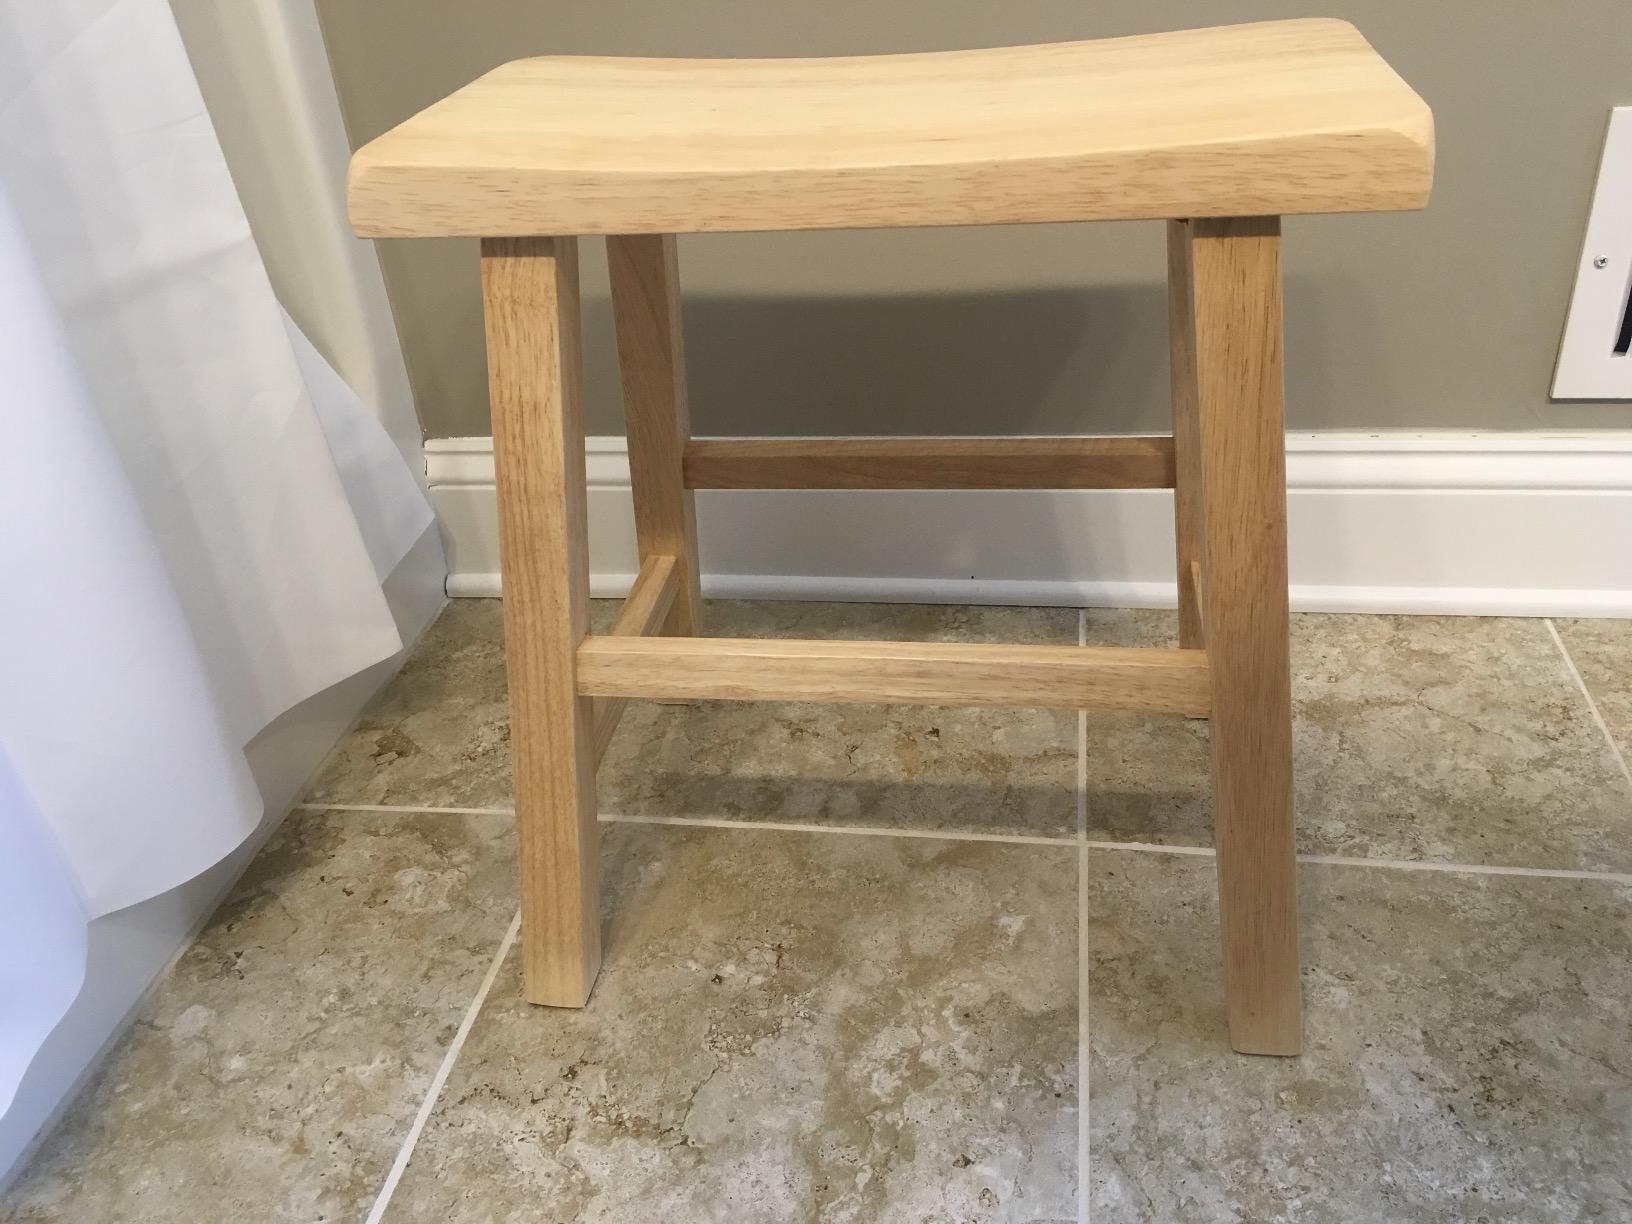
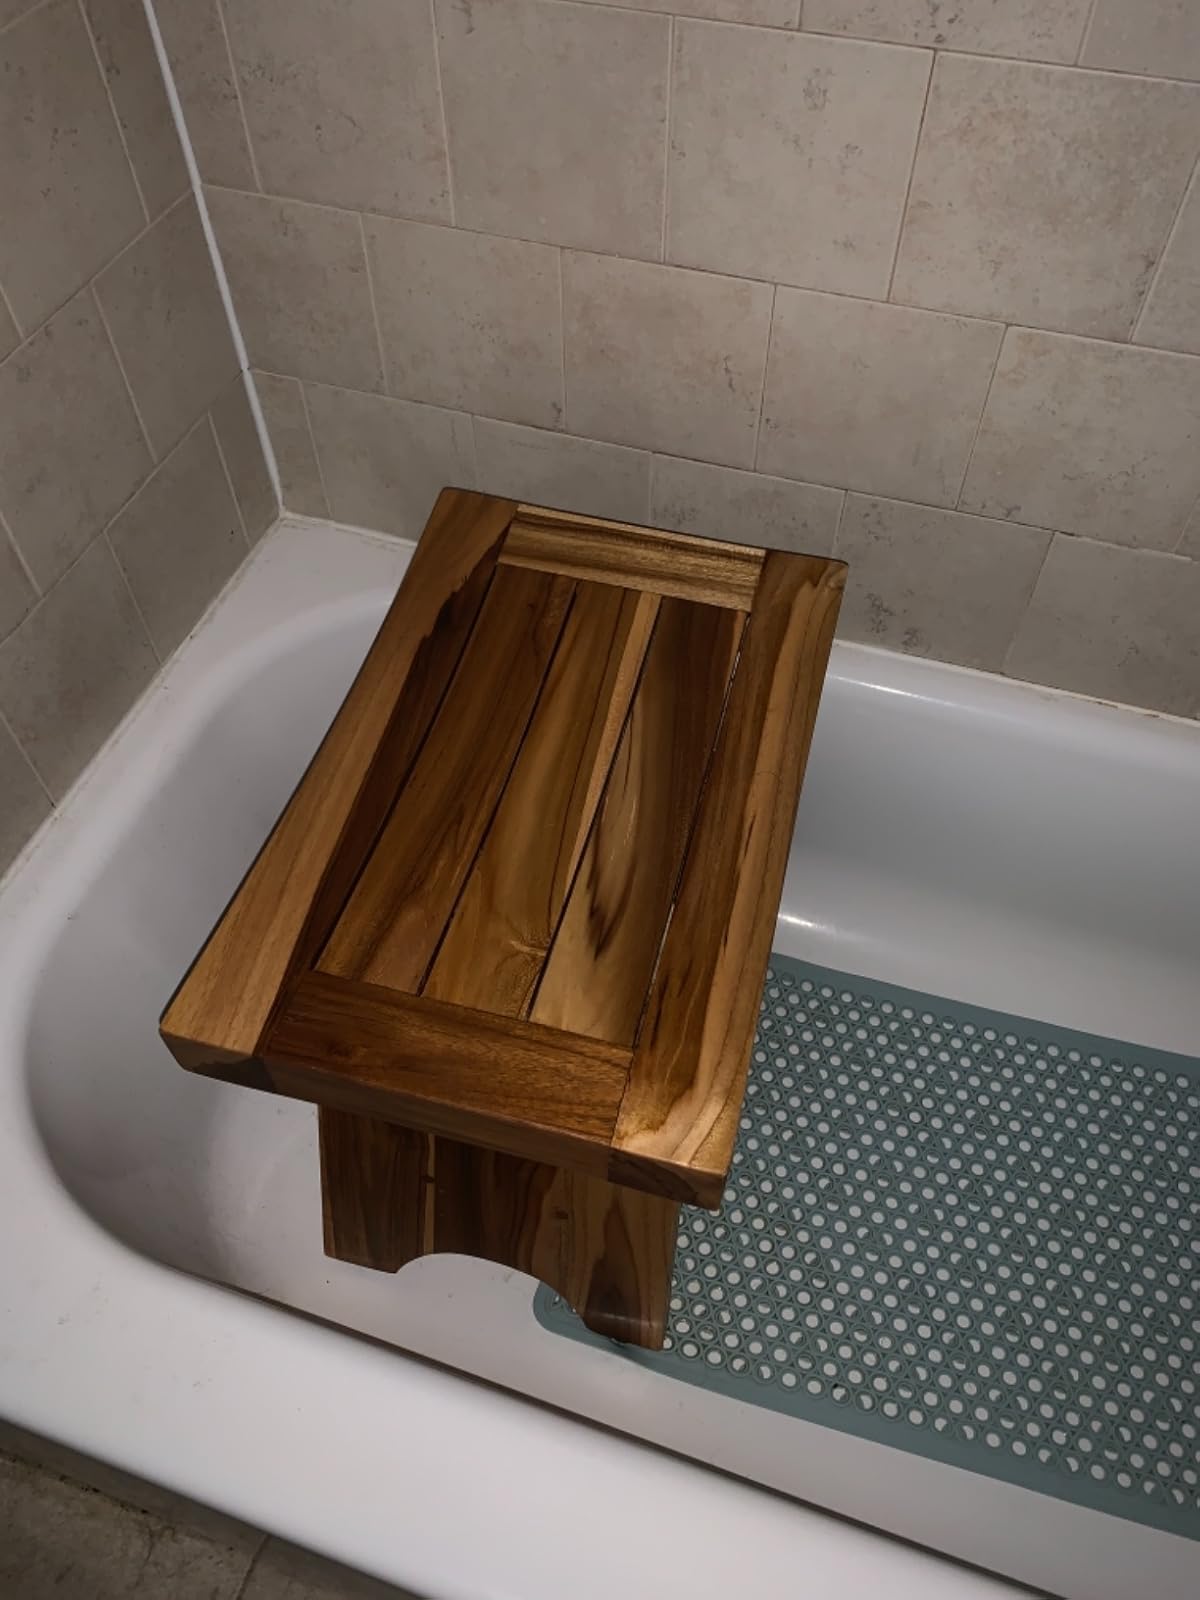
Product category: stool
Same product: no